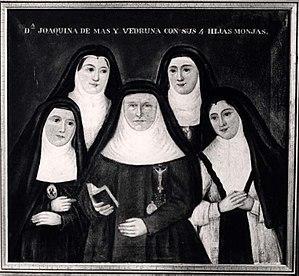
Joaquina de Vedruna i Vidal en religion sœur Joaquina du Père Saint François née le 16 avril 1783 à Barcelone, est décédée le 28 août 1854 à Barcelone, est une religieuse espagnole, fondatrice des carmélites de la Charité et reconnue sainte par l'Église catholique.